Black-billed magpie

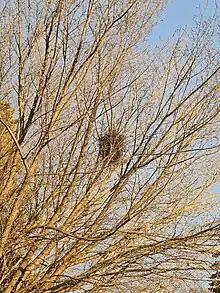
An abandoned nest seen in the fall

Adult black-billed magpie typically form pairs which last year-round and often for life, in which case the remaining magpie may find another mate. "Divorces" are possible; one South Dakota study found low rates of divorce (8%) but one study in Alberta found that pairs had a 63% divorce rate over a 7-year period.